Donaustauf Castle

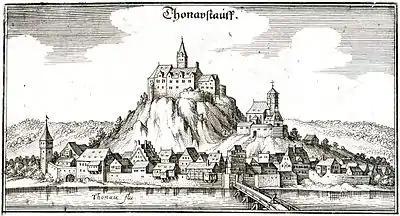
The castle by Merian (1644 copperplate)

The castle is built on the site of a Celtic fort of unknown size and importance dating to around 500 BC. Based on excavations in 1981 of the northeast side of the lower outer bailey it appears to date to the late Hallstatt period.